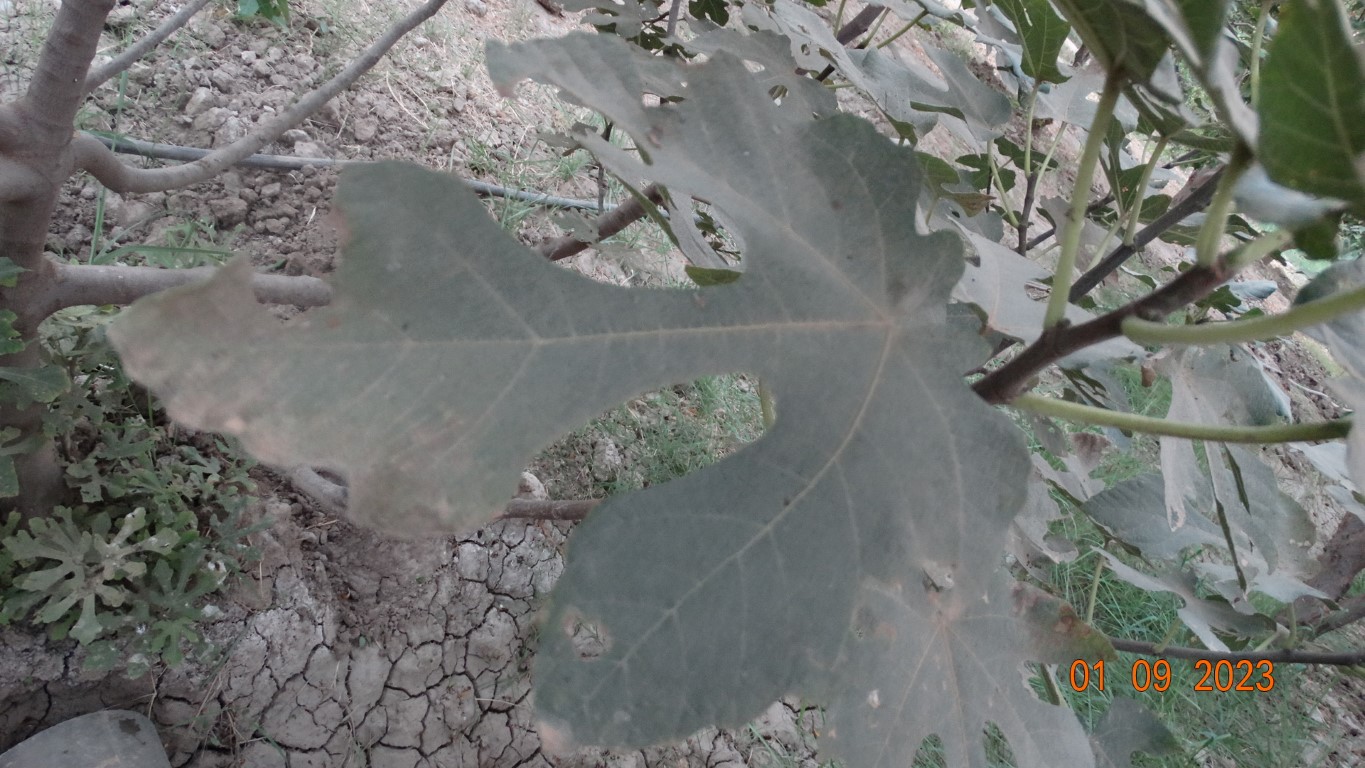
Label: infected